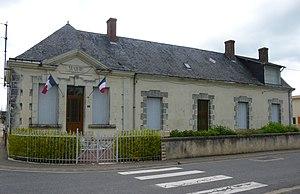
Mairie de Villiersfaux
Villiersfaux est une commune française située dans le département de Loir-et-Cher, en région Centre-Val de Loire.